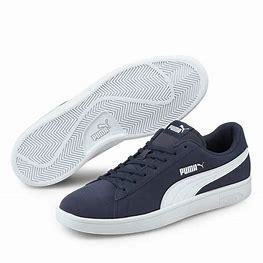
Brand: Puma
Model: Smash V2